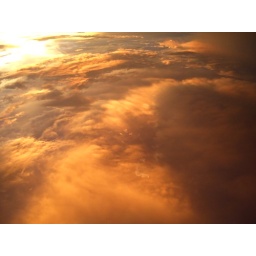
red sky above the temples